Mao Yichang

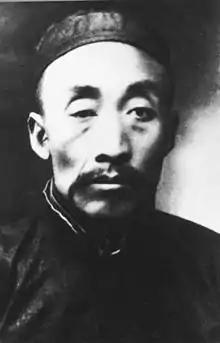

Mao Yichang or Mao Rensheng (15 October 1870 – 23 January 1920) was a Chinese farmer and grain merchant who achieved notability as the father of Mao Zedong. The nineteenth generation of the Mao clan, he was born and lived his life in the rural village of Shaoshanchong in Shaoshan, Hunan Province.